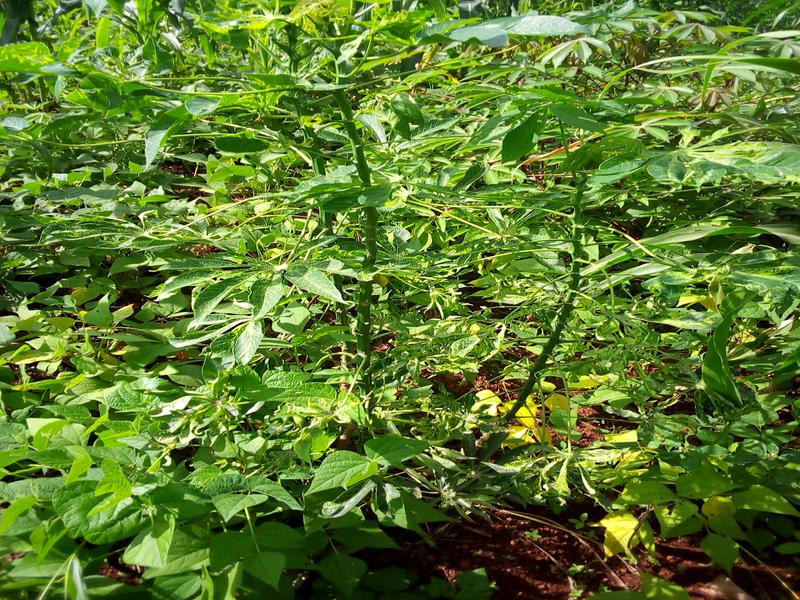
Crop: cassava
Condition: mosaic_disease